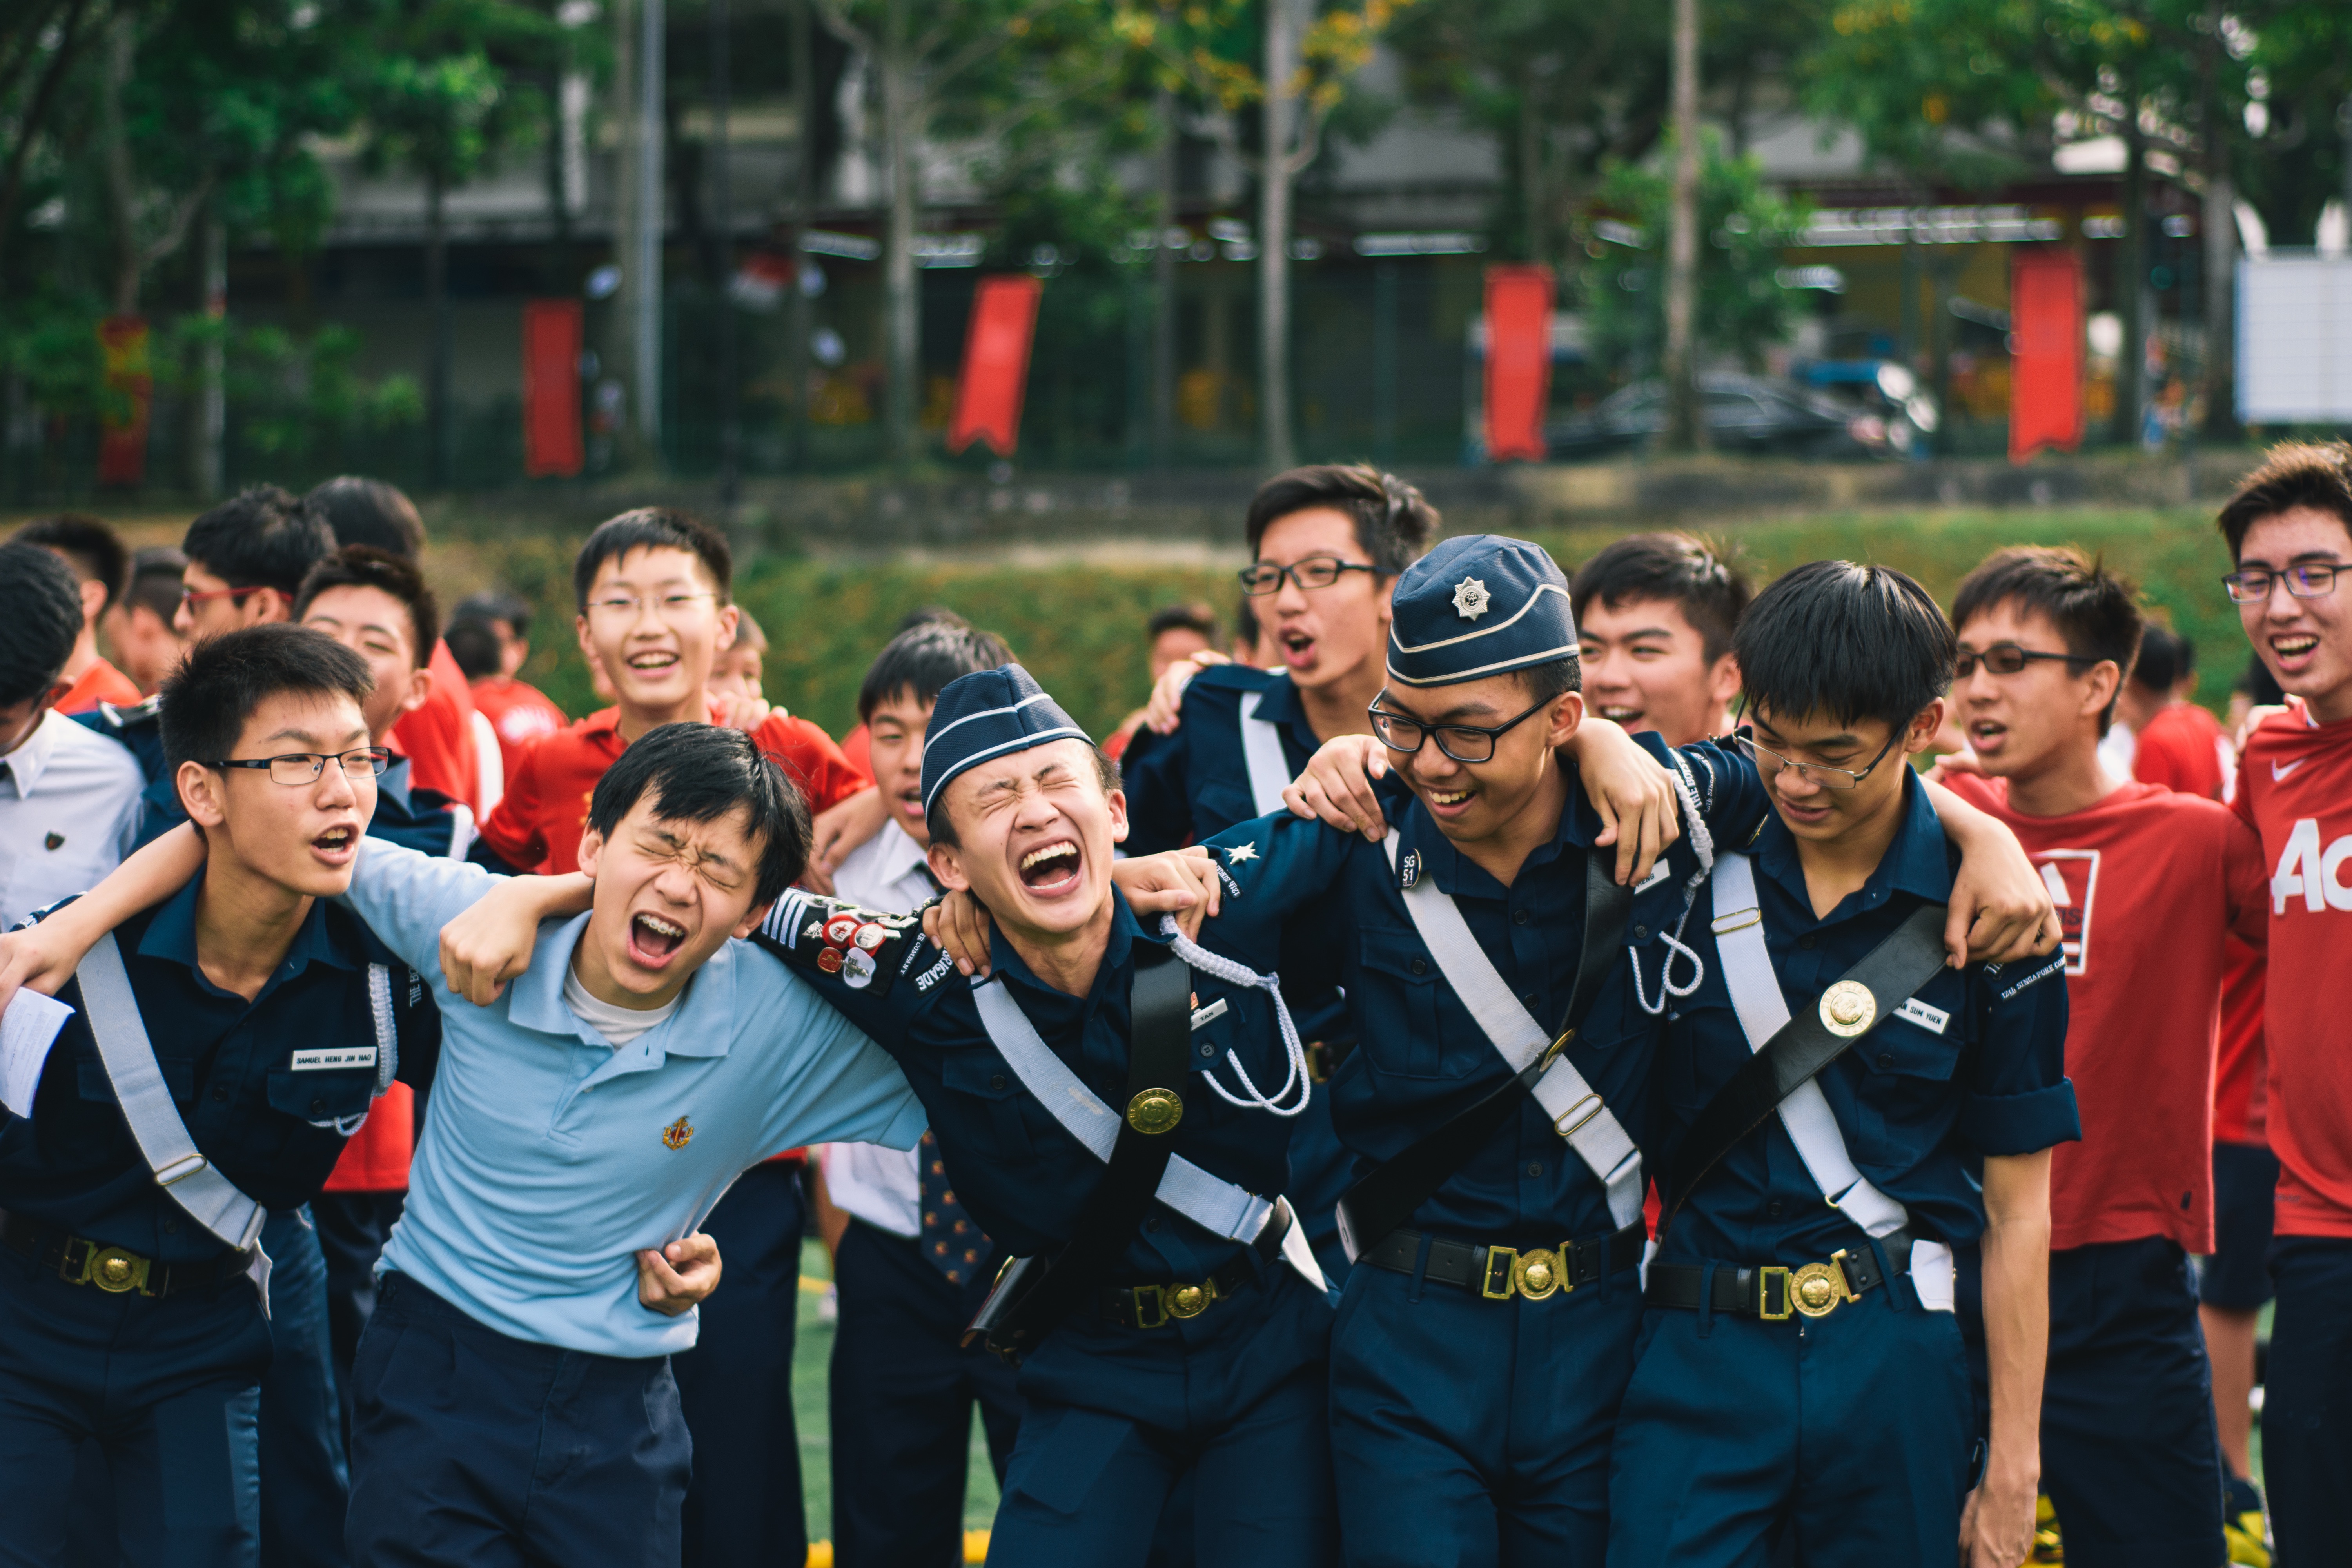
team, sports, championship